Lavazan

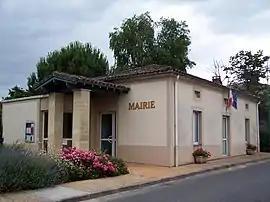
Town hall

Lavazan is a commune in the Gironde department in Nouvelle-Aquitaine in southwestern France.